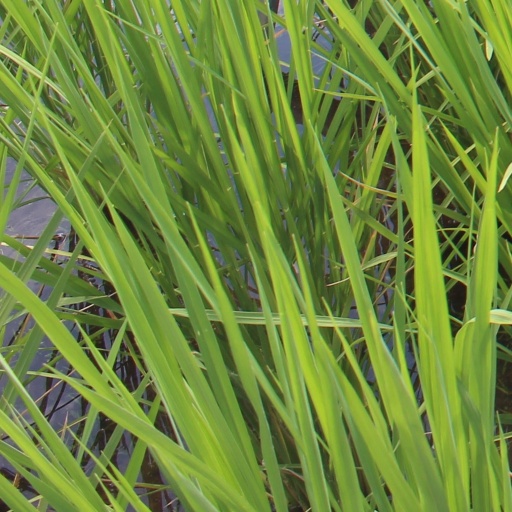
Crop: rice